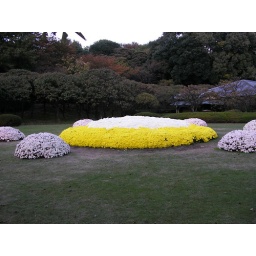
Yellow and white chrysanthemum beds in Shinjuku Gyoen (P1010813)